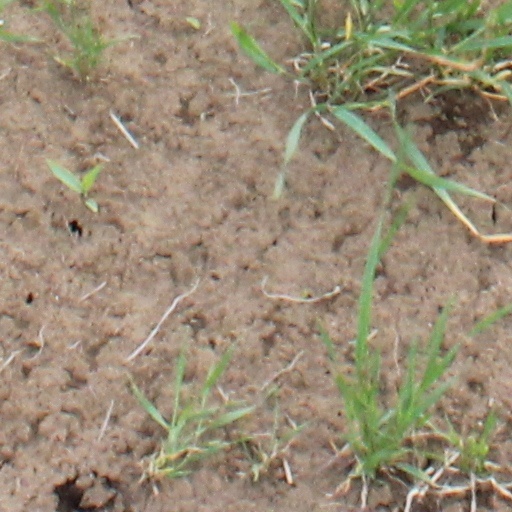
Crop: wheat